Thomas Kihlström

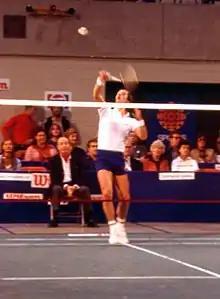
Kihlström in 1977

Thomas Kihlström (born 11 December 1948) is a Swedish badminton player. He is known for his agility, tactical astuteness, and coolness under pressure. Though an impressive singles player early in his career, his greatest successes came in doubles. Partnering Stefan Karlsson, they were one of the top doubles pairs in their era.